Dark Tide

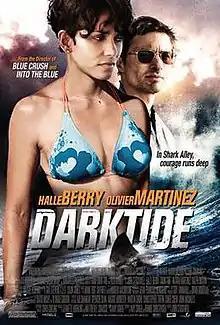
Theatrical release poster

Dark Tide is a 2012 action horror thriller film directed by John Stockwell, produced by Jeanette Buerling (aka Jeanette B. Milio) and Matthew E. Chausse and written by Ronnie Christensen and Amy Sorlie. The film is based on a story by Amy Sorlie and stars Halle Berry, Olivier Martinez, and Ralph Brown. The film was a critical failure and a box-office bomb.